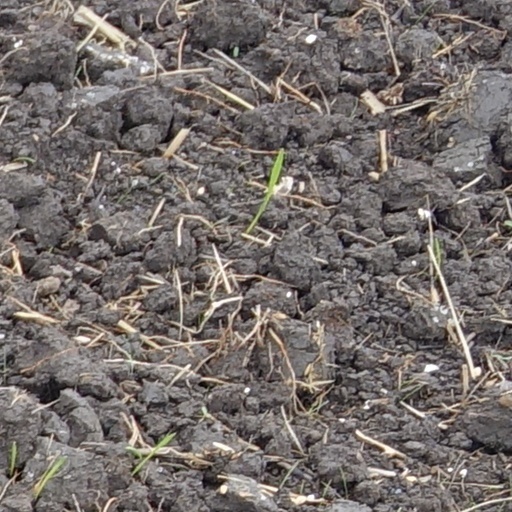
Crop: wheat